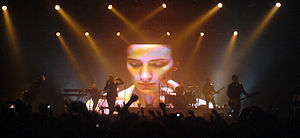
Kent (band) / Diskografi
Kent i Halmstad 2008.
Kent var en svensk rockgruppe som blev etableret i Eskilstuna i 1990. De oprindelige medlemmer af gruppen var Joakim Berg, Martin Sköld, Markus Mustonen, Sami Sirviö og Thomas Bergqvist og gruppens oprindelige navn var Jones & Giftet.